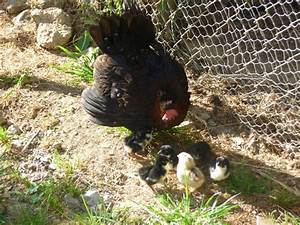
Label: chicken